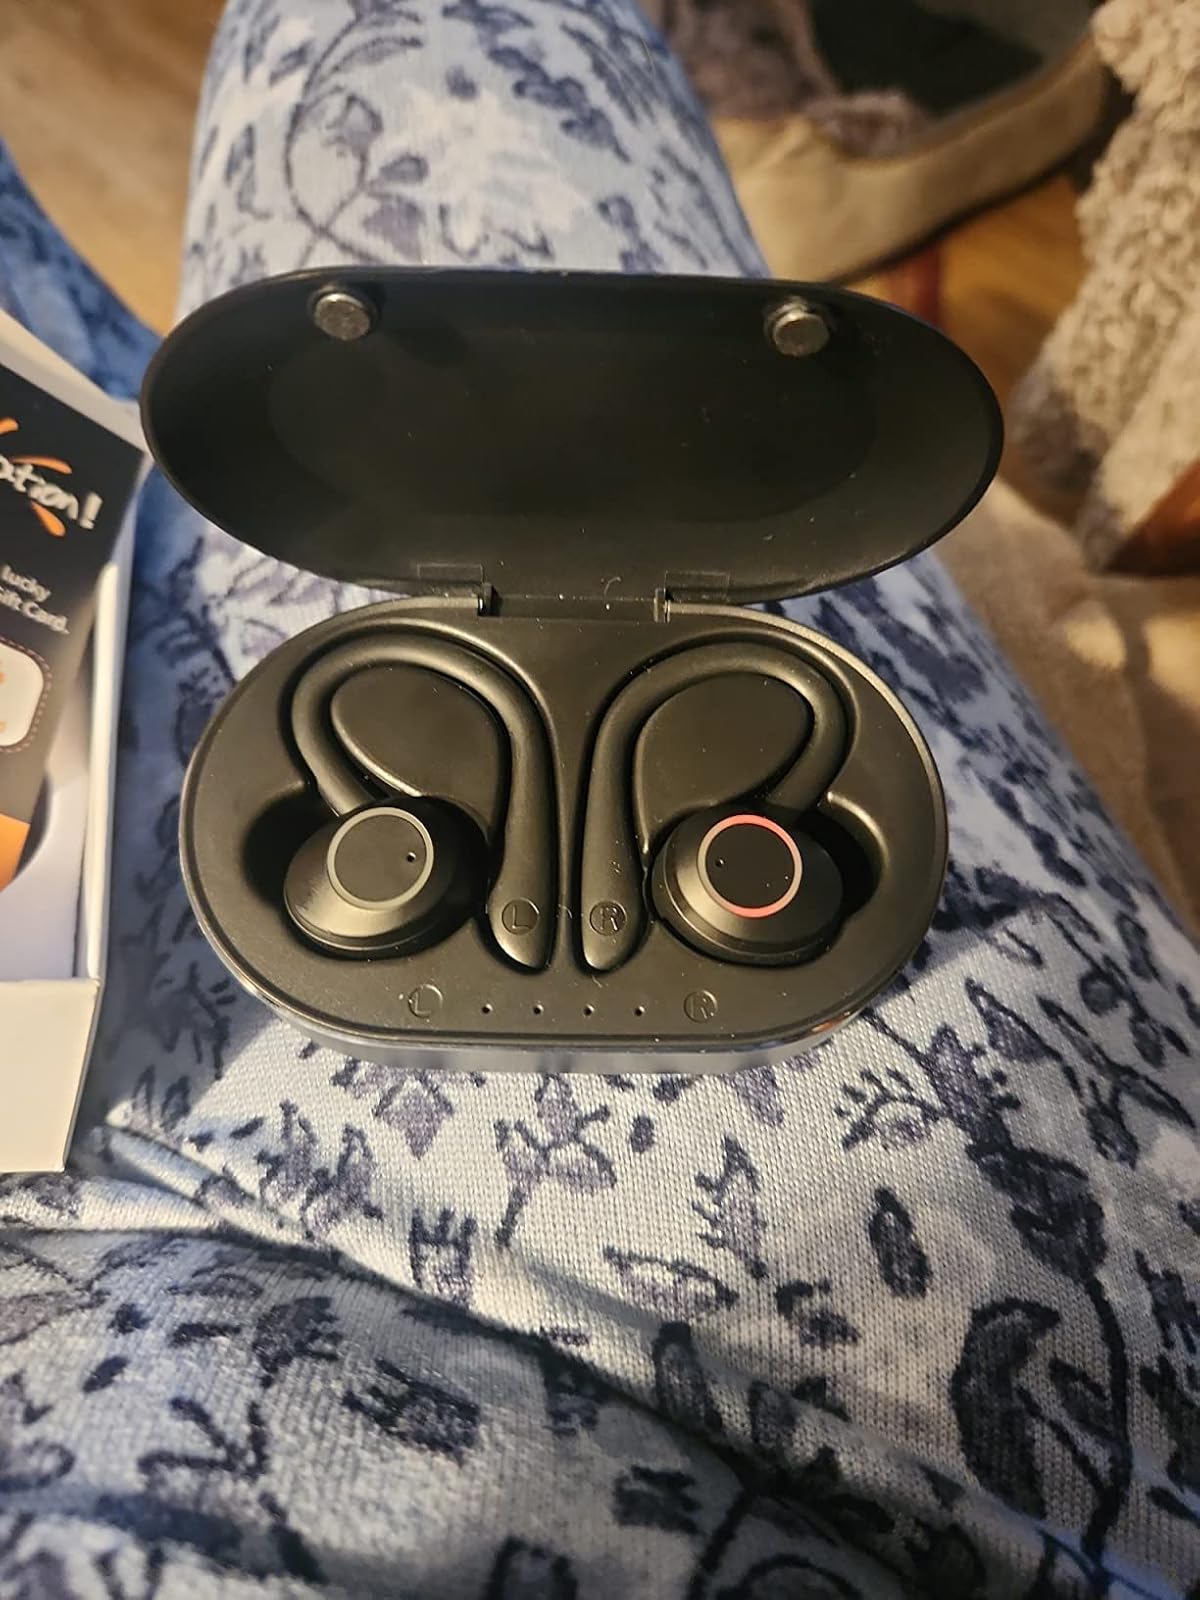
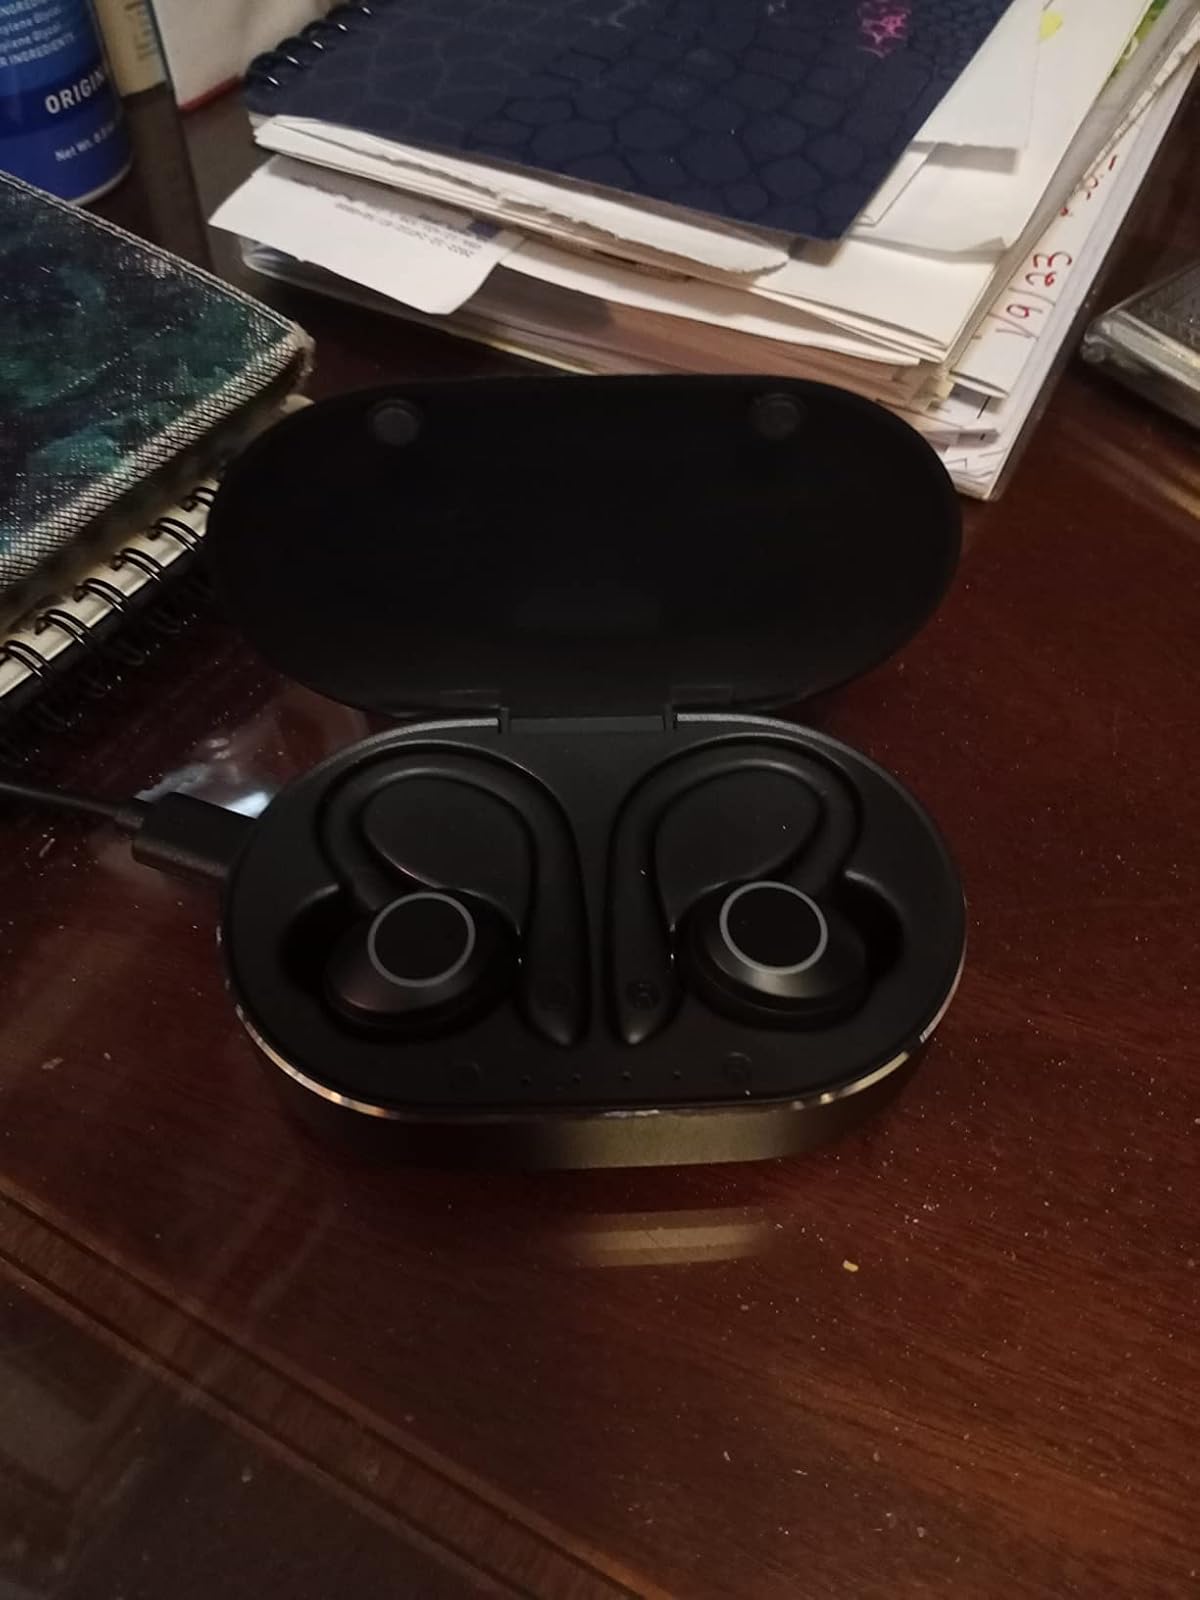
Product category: earbuds
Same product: yes